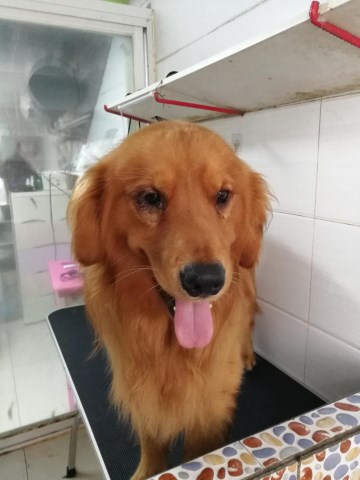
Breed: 5355-n000126-golden_retriever